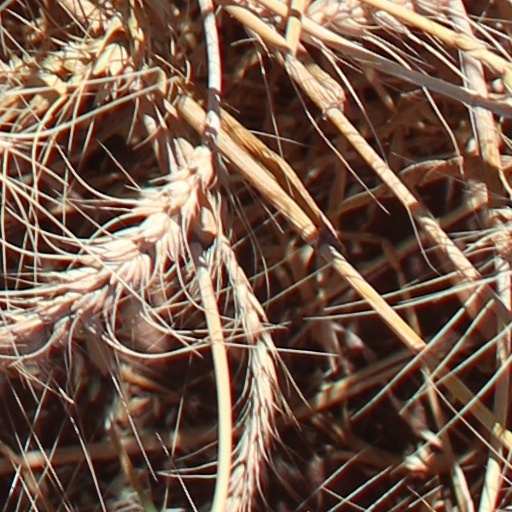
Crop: wheat